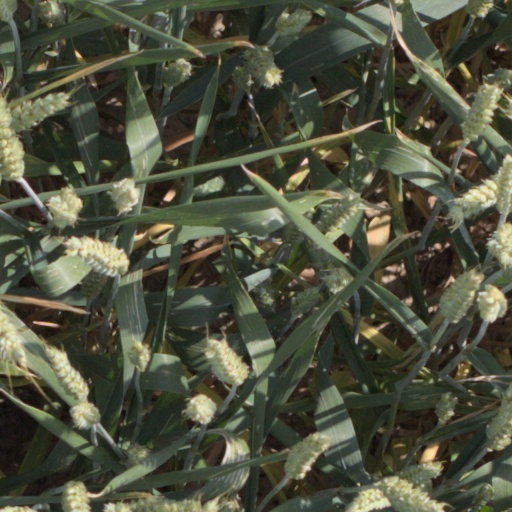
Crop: wheat